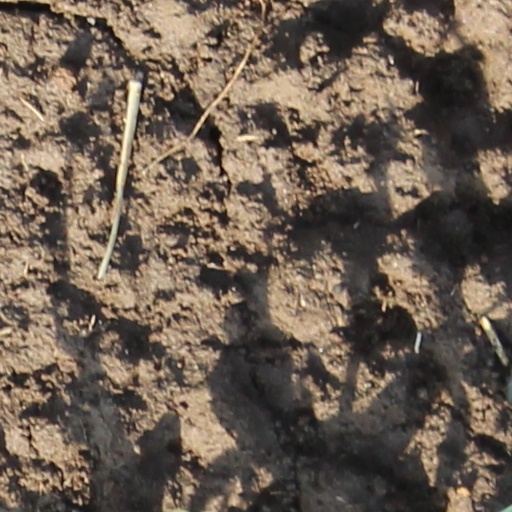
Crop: wheat